Dil Deke Dekho

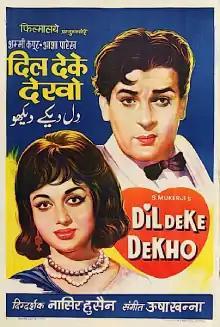

Dil Deke Dekho is a 1959 Indian Hindi romantic comedy film. It was Nasir Hussain's second film as a director after "Tumsa Nahin Dekha" (1957), which became a big hit and gave star Shammi Kapoor a new image as a comedic, dancing hero. Hussain and Kapoor reteamed with this film. also in this, Asha Parekh, a former child actress, made her film debut as a heroine. This is also music composer Usha Khanna's first film.